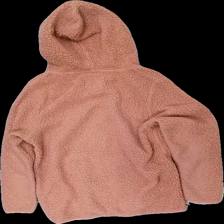
View: back
Type: Hoodie
Category: Unisex
Brand: Lager 157
Colors: Pink
Material: 100% polyester
Cut: Regular
Size: S
Season: All
Stains: Minor
Price range: <50
Recommended usage: Export